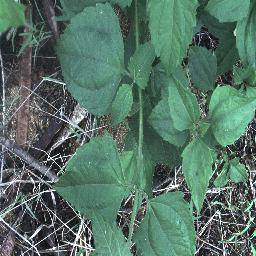
Label: siam_weed